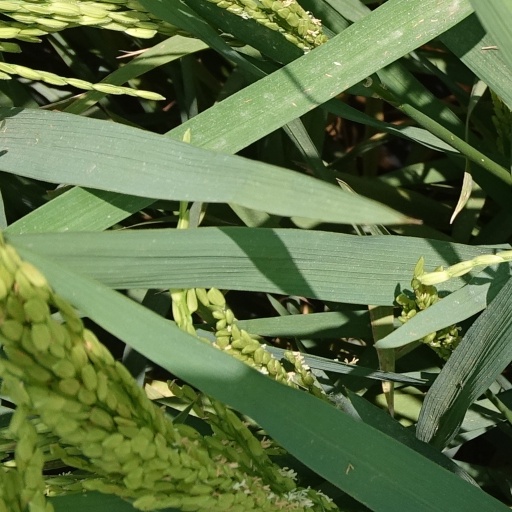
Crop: rice